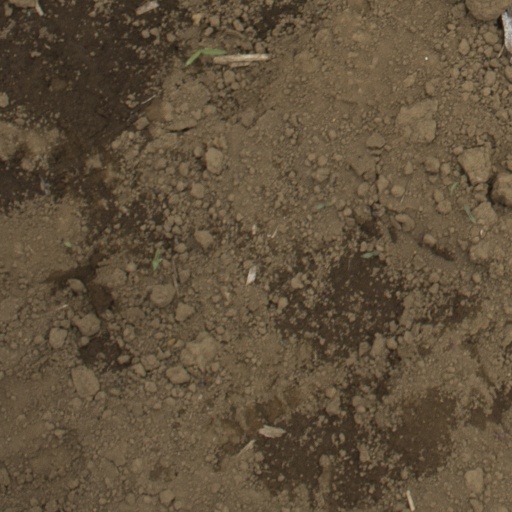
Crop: Jerusalem artichoke